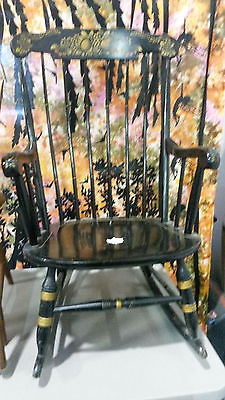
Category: chair